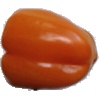
Label: Pepper Orange 1